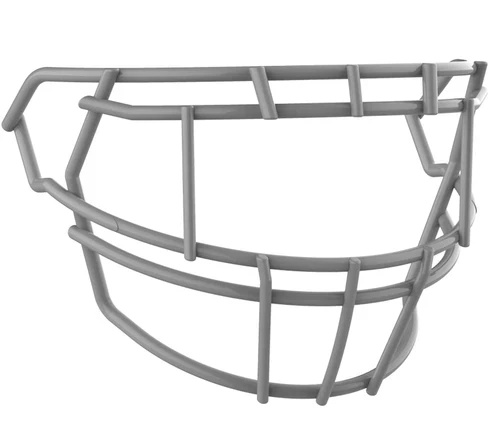
Schutt F7 Carbon Steel Facemasks
The F7 EGOP II-DW-NB-VC facemask fits all Schutt F7 helmet sizes and is specialized for running back, wide receiver, tight end, defensive back, linebacker, and defensive end positions. Fits all sizes (S-2XL) of the Schutt F7 football helmets Designed to accommodate all major brands of eye shields/visors Carbon steel is football's most popular facemask material; titanium is 60% lighter than carbon steel Specialized for running back, wide receiver, tight end, defensive back, linebacker, and defensive end positions Note: facemask attachment hardware not included (facemask attachment hardware is included with helmets)
Brand: SportsHeavenClub
Category: Sporting Goods > Athletics > American Football > American Football Protective Gear > American Football Helmet Accessories > American Football Face Masks